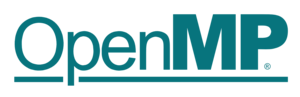
OpenMP est une interface de programmation pour le calcul parallèle sur architecture à mémoire partagée. Cette API est prise en charge par de nombreuses plateformes, incluant GNU/Linux, OS X et Windows, pour les langages de programmation C, C++ et Fortran. Il se présente sous la forme d'un ensemble de directives, d'une bibliothèque logicielle et de variables d'environnement.